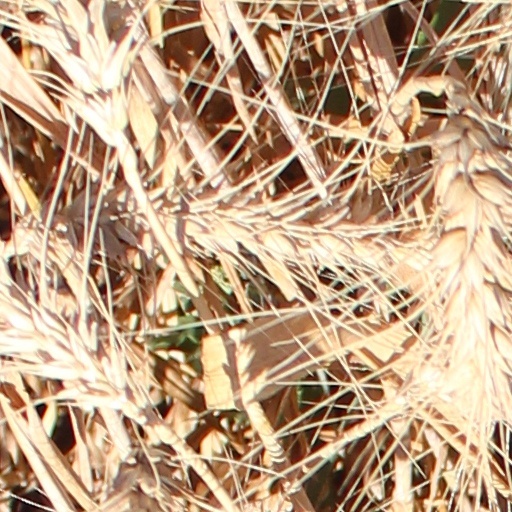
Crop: wheat